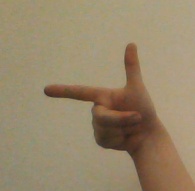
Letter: yaa